Leon Renfroe Meadows

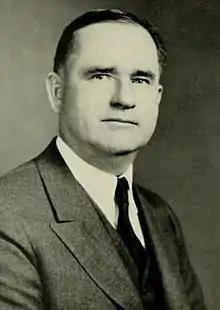
Meadows pictured in "The Tecoan 1935", East Carolina yearbook

Leon Renfroe Meadows (April 14, 1884 – March 6, 1953) was the second president at East Carolina Teachers College. On October 5, 1934, he moved from the summer school director to the president, succeeding Robert Herring Wright.